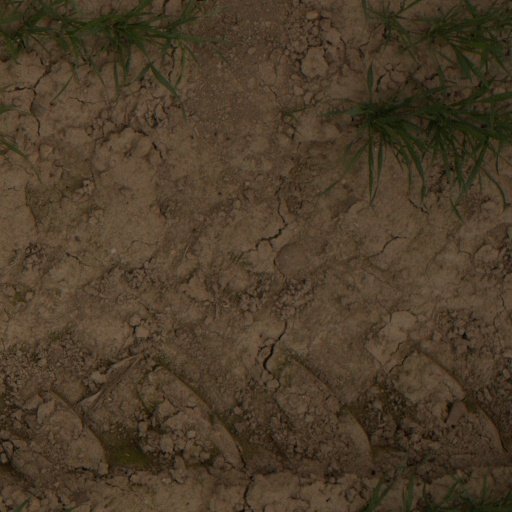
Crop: wheat